Lois Smith

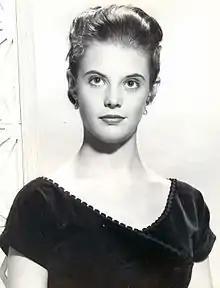
Smith in 1955, Warner Bros. studio publicity photo

Smith made her film debut in 1955 directed by Elia Kazan in the drama film "East of Eden" with James Dean, Julie Harris, and Jo Van Fleet. Her next film was the western "Strange Lady in Town". In November 1955, she was featured on the cover of "Life" magazine. Smith then focused on television work, not making a film until "The Way We Live Now" in 1970. She then earned critical acclaim for her role as Partita Dupea, the sister of Jack Nicholson's character in "Five Easy Pieces" (1970), and Smith won the National Society of Film Critics Award for Best Supporting Actress.